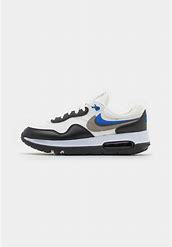
Brand: Nike
Model: Air Max Motif